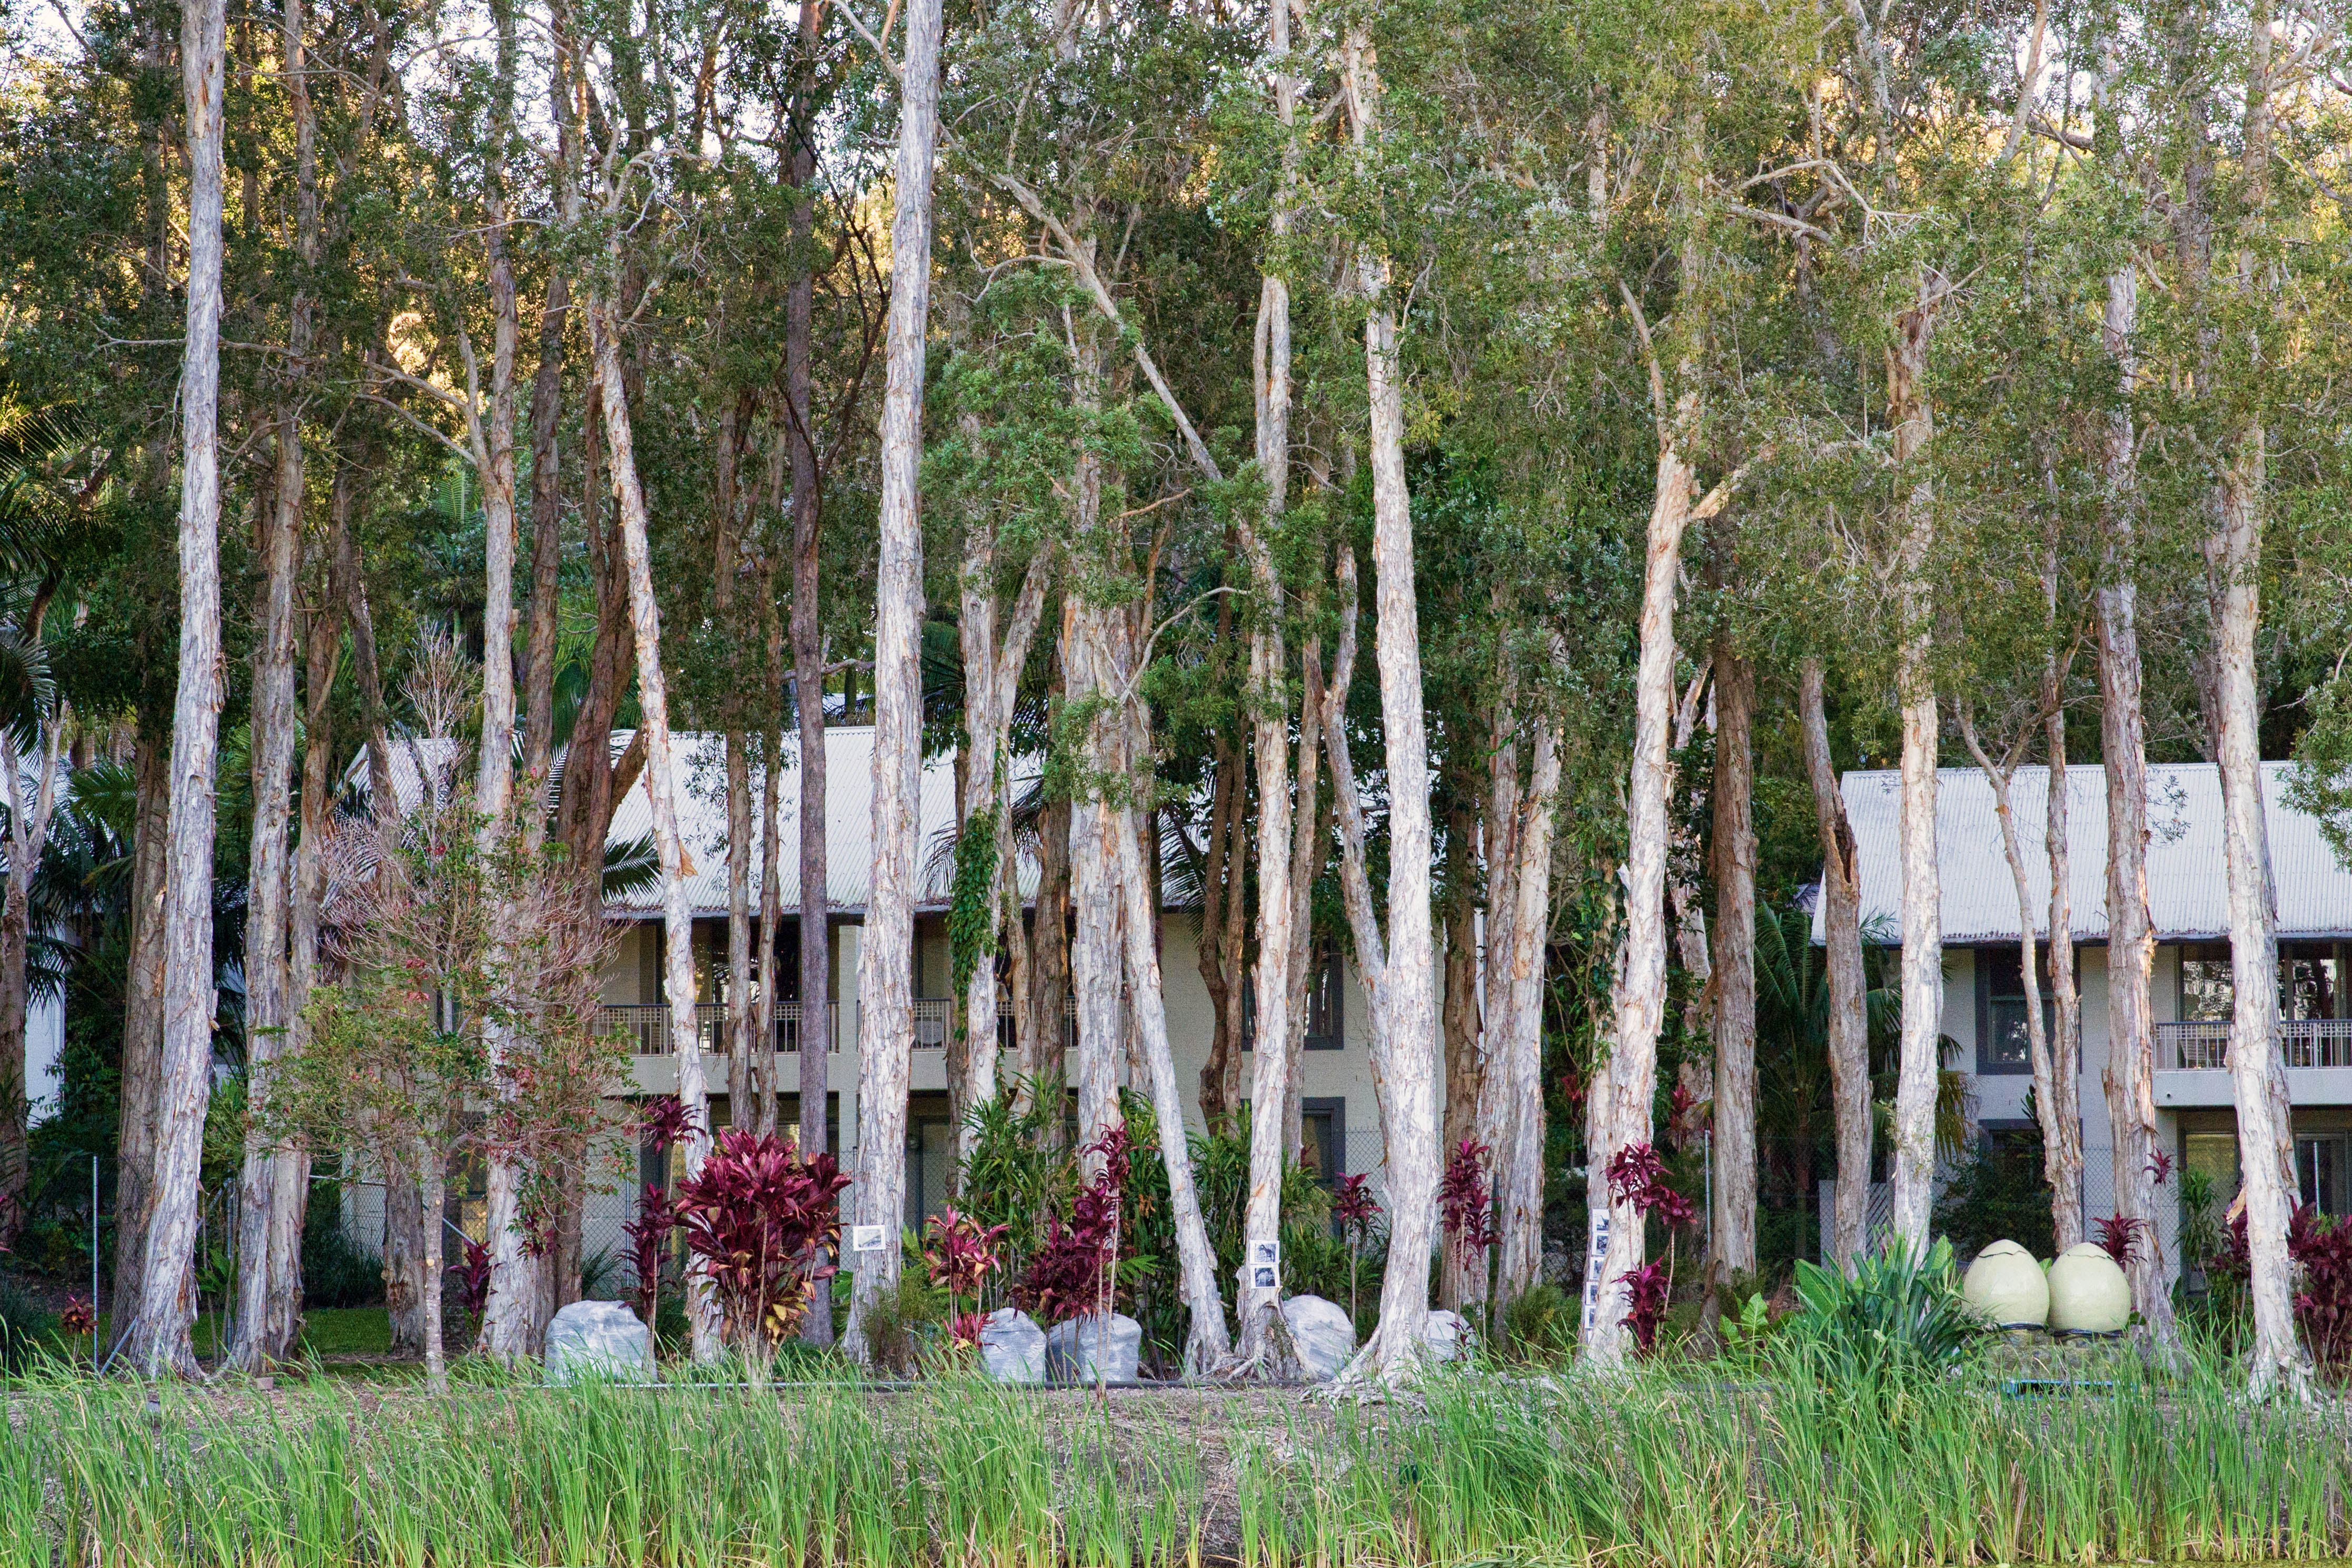
tree, nature, plant, flower, birch, nikon, garden, trees, australia, woodland, habitat, ecosystem, coolum, flowering plant, natural environment, woody plant, land plant